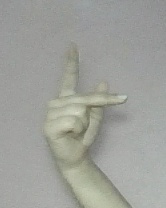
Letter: dha